Jervis Drummond

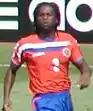
Drummond playing for Costa Rica at the 2006 FIFA World Cup

Drummond played with his brother in the 1995 FIFA World Youth Championship in Qatar.